Nokia 3650

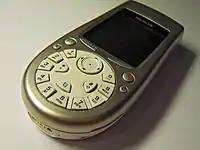
A Nokia 3650

Improved versions called the Nokia 3660/3620 were announced a year later. By that time the business-oriented Nokia 6600 was released as the company's flagship Series 60 smartphone. The official successor to the 3660 was the Nokia 3230; no official successor was released for the 3620, however, it was replaced in the Cingular Wireless (now AT&T Mobility) lineup by the Nokia 6620 shortly after their acquisition of AT&T Wireless Services.